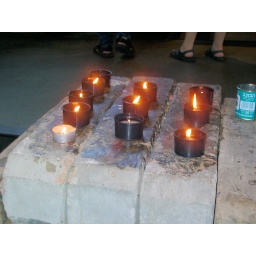
Terezin, in the creatorium building memorial candles burn